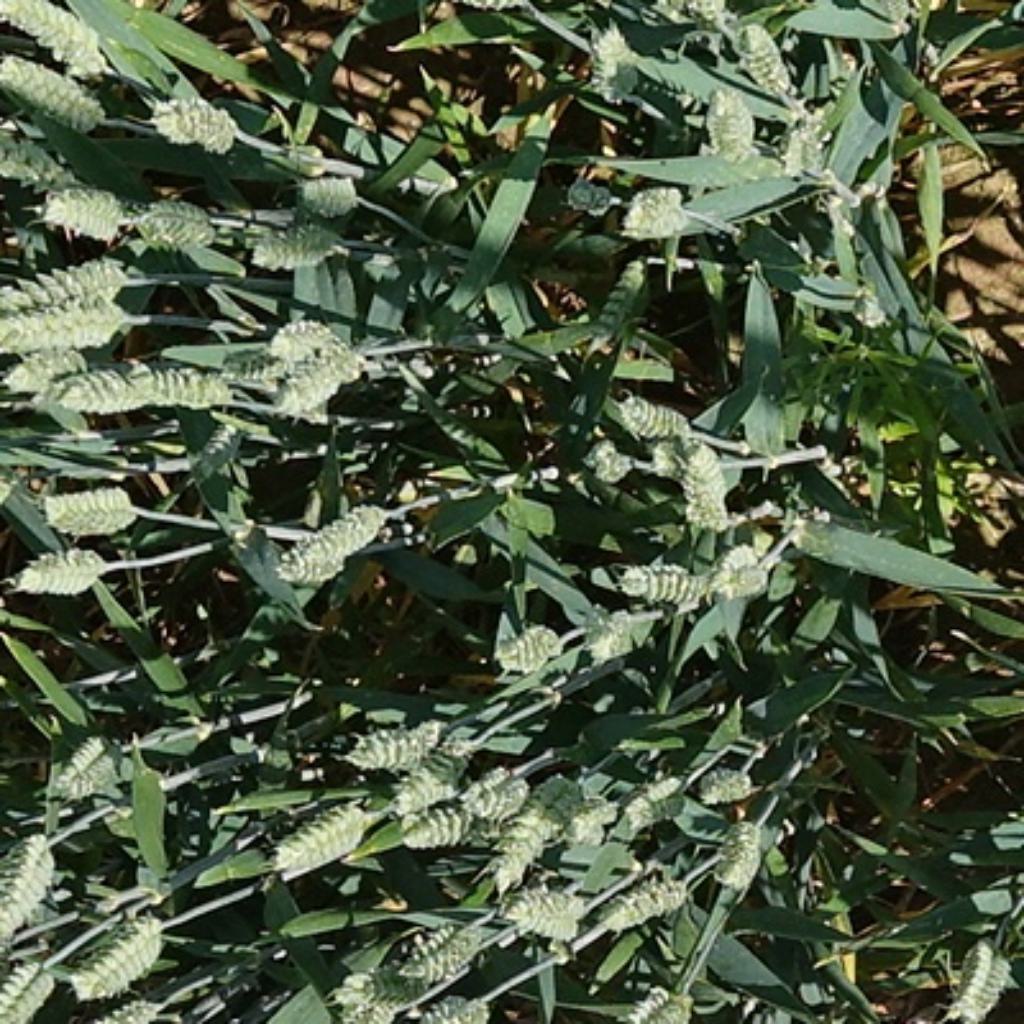
Country: France
Location: VLB
Wheat development stage: Filling